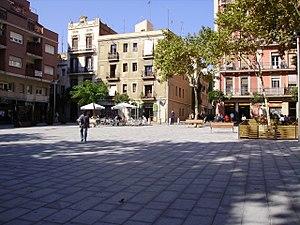
Meritxell Batet Lamaña [mə.ɾiˈt͡ʃeʎ bəˈtet ləˈmaɲə] est une universitaire et femme d'État espagnole membre du Parti des socialistes de Catalogne, née le 19 mars 1973 à Barcelone. Elle est présidente du Congrès des députés depuis le 21 mai 2019.